List of prisons in Australia

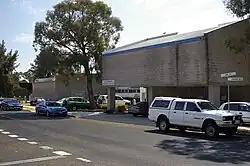
Belconnen Remand Centre

A new prison was opened on 11 September 2008 at Hume, called the Alexander Maconochie Centre, named after Alexander Maconochie. The centre is designed as a multi role facility to replace the Belconnen Remand Centre and provide detention facilities so that prisoners who are currently held in New South Wales facilities may be held locally.